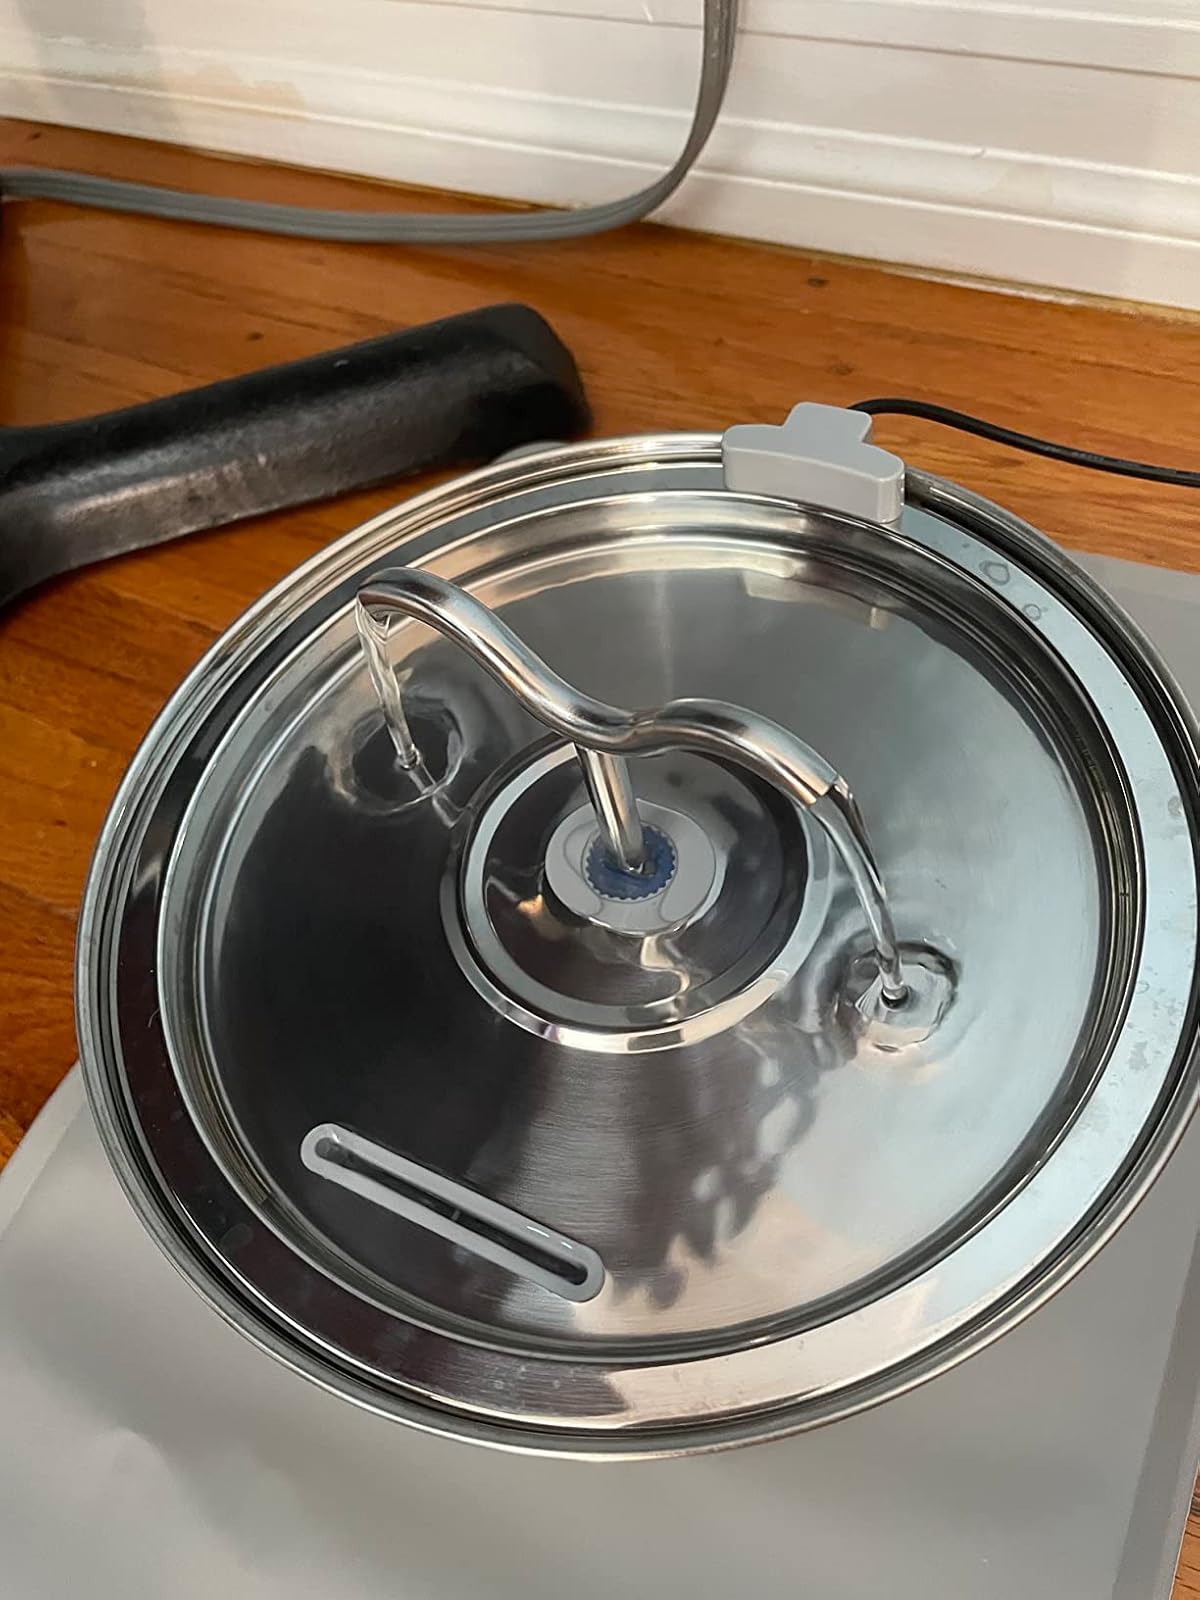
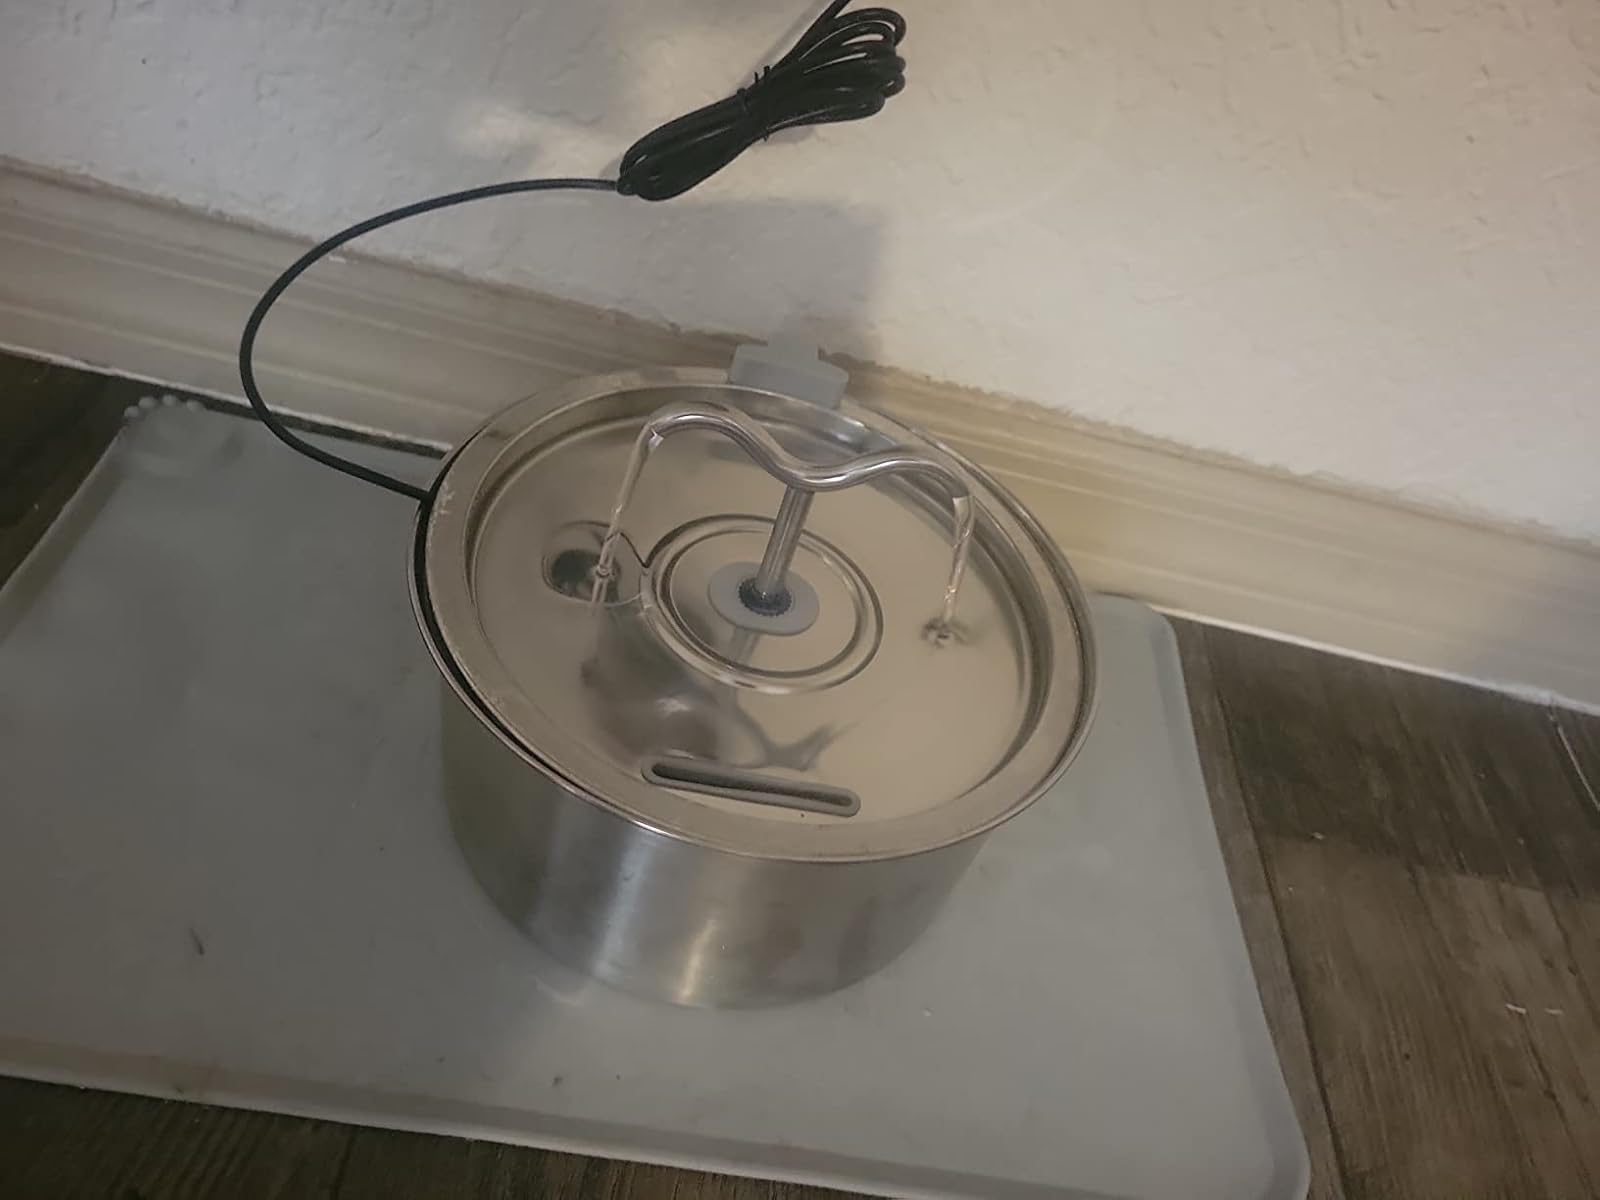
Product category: items_bowl
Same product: yes